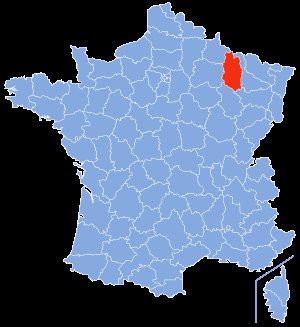
Meuse (departement)
Meuses placering
Meuse er et fransk departement i regionen Lorraine. Hovedbyen er Bar-le-Duc, og departementet har 192.198 indbyggere.